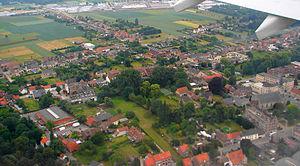
Erps-Kwerps est une section de la commune belge de Cortenbergh située en Région flamande dans la province du Brabant flamand.
Cortenbergh, est une commune néerlandophone de Belgique située en Région flamande dans la province du Brabant flamand.